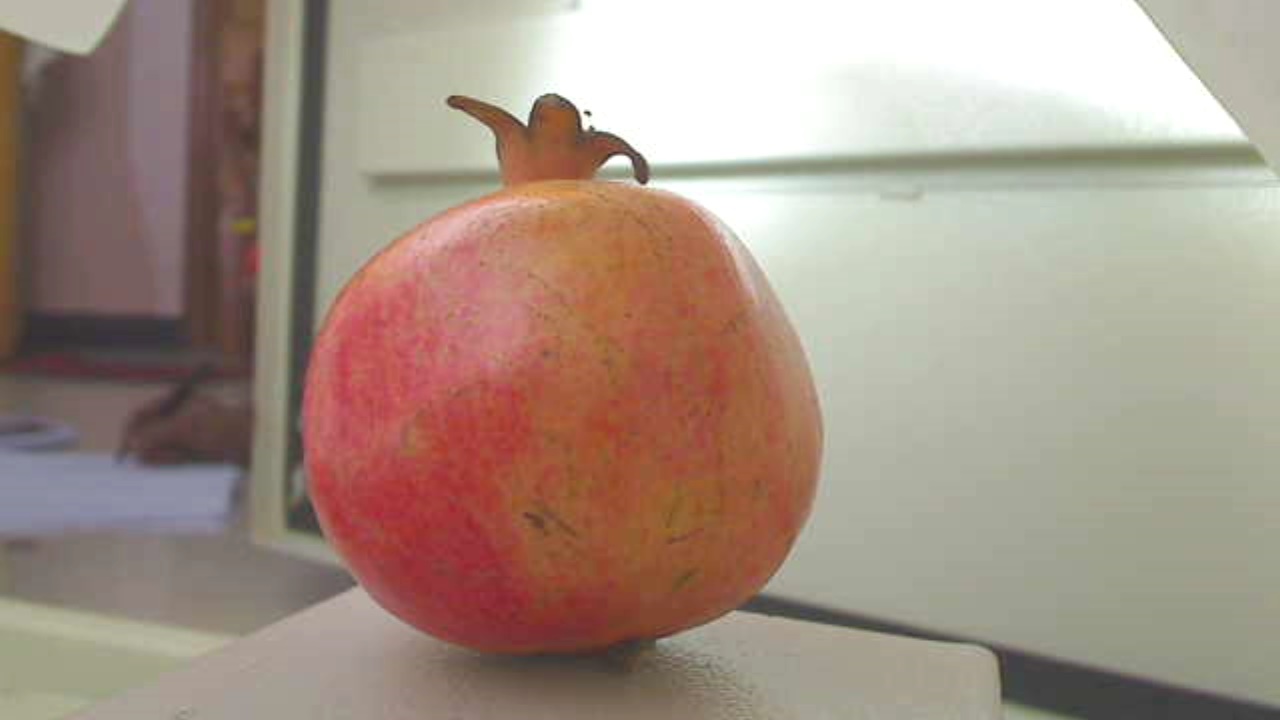
Grade: grade-3
Quality: quality-3